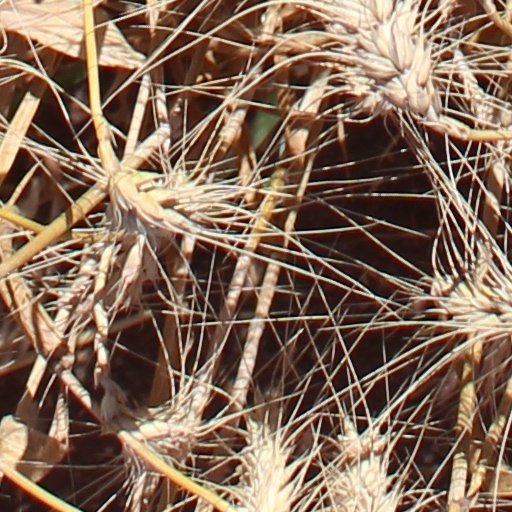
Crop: wheat